MIAMI Facilities

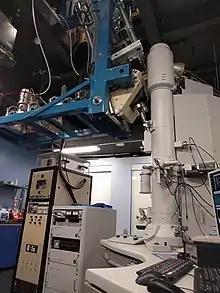
An image of the MIAMI-2 system, showing the TEM and low energy beamline, with the medium energy beamline coming down from the floor above.

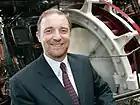
Stephen E. Donnelly

Recently built within the MIAMI facility is the new MIAMI-2 system, this was funded by an EPSRC grant that was awarded in 2015 and was officially opened on 16 March 2018 by Sir Patrick Stewart and Professor Stephen E. Donnelly (the Facility Director at the time). MIAMI-2 consists of two ion beam systems: a 10-350 kV medium-energy beamline (National Electrostatic Corp.) capable of running most ions up to Pb, at energies up to 1 MeV (when using triple-charged ions); and a 1-15 keV low energy beam for light ions (H,He). These are coupled with a 300 kV H-9500 Hitachi TEM, that is equipped with EELS and EDS for elemental and chemical analysis and a gas injection system to allow for the ion irradiation of materials under non-ambient conditions (> 1 Pa). The primary application of the dual ion beam capability of the MIAMI-2 system is to study the synergistic effects of large amounts of damage from the heavy ion and the injection of He or H gas (to represent transmutation gas build up) as to better replicate the effects of neutron irradiation. One of the initial studies on the MIAMI-2 system has shown that tungsten (the material for choice in the divertor armour in the ITER and DEMO Fusion reactors) suffers a buildup of a higher number of immobile defects which inevitably cause increased embrittlement when irradiated under dual heavy and light ion irradiation as compared with light ion irradiation alone.